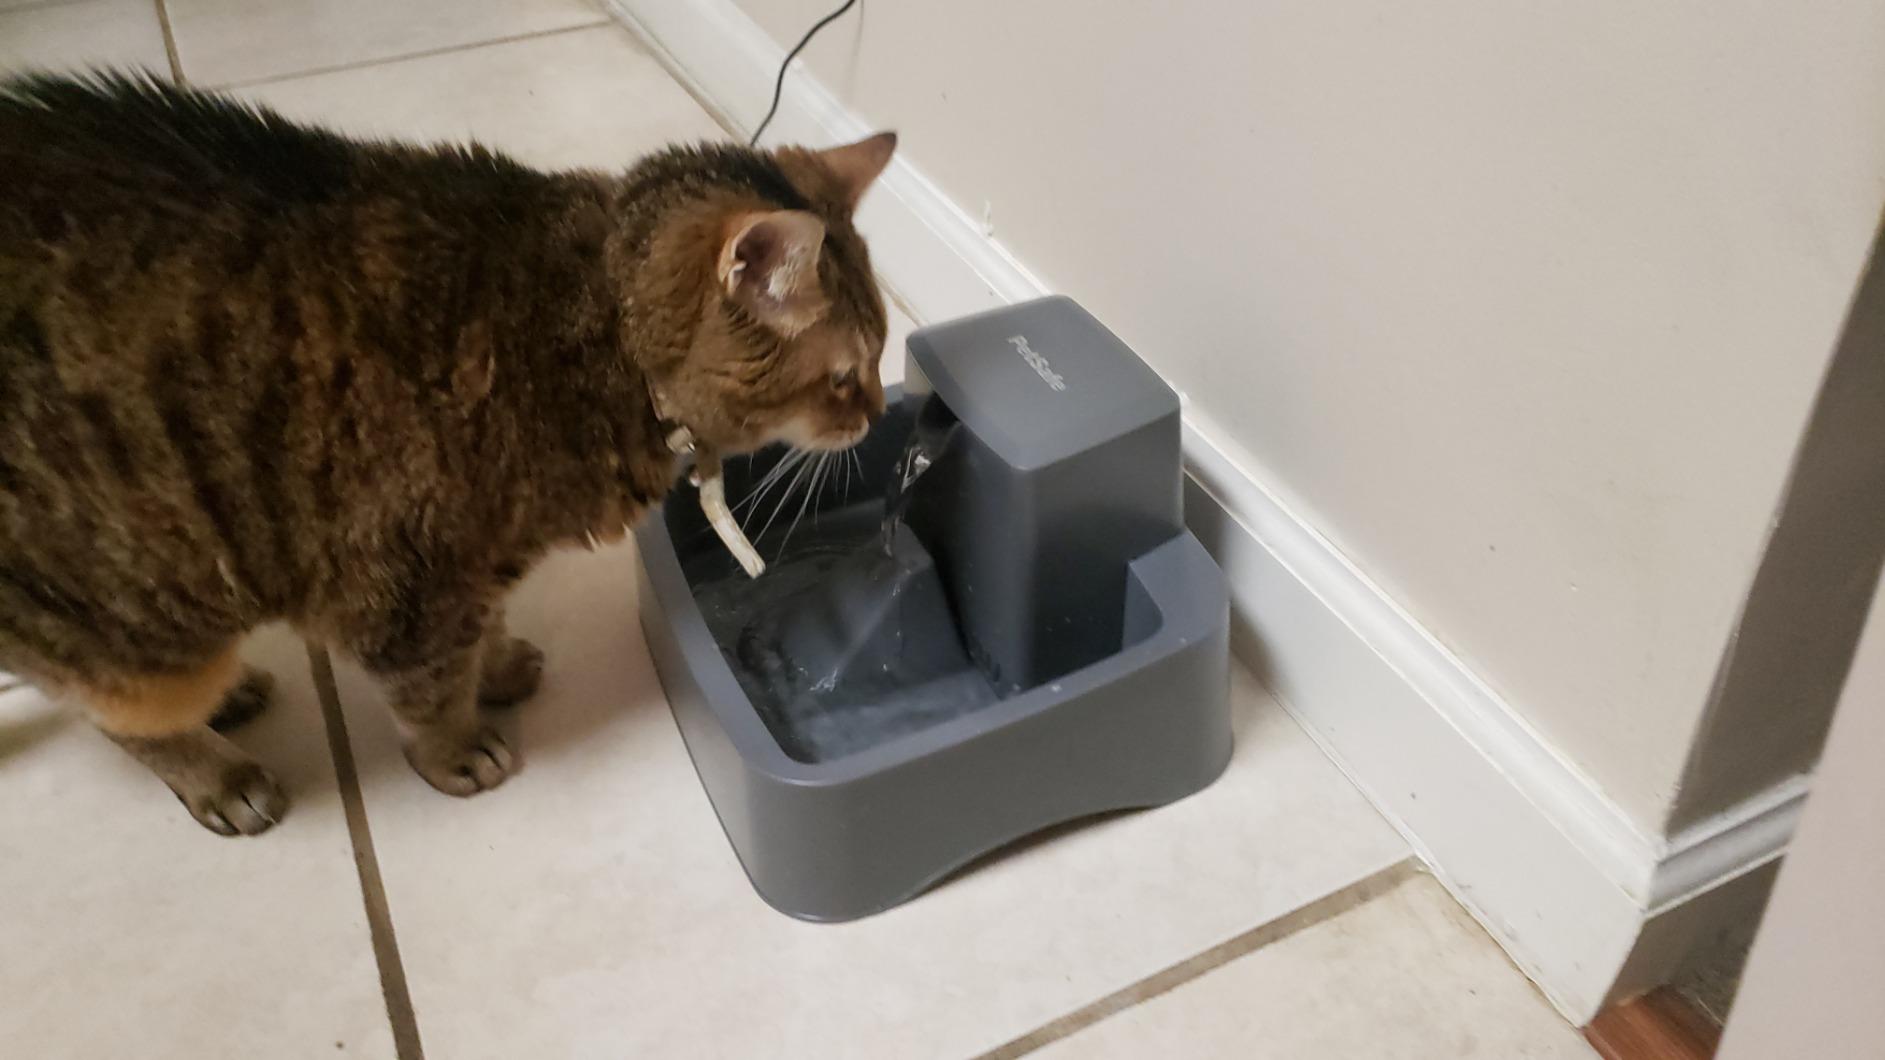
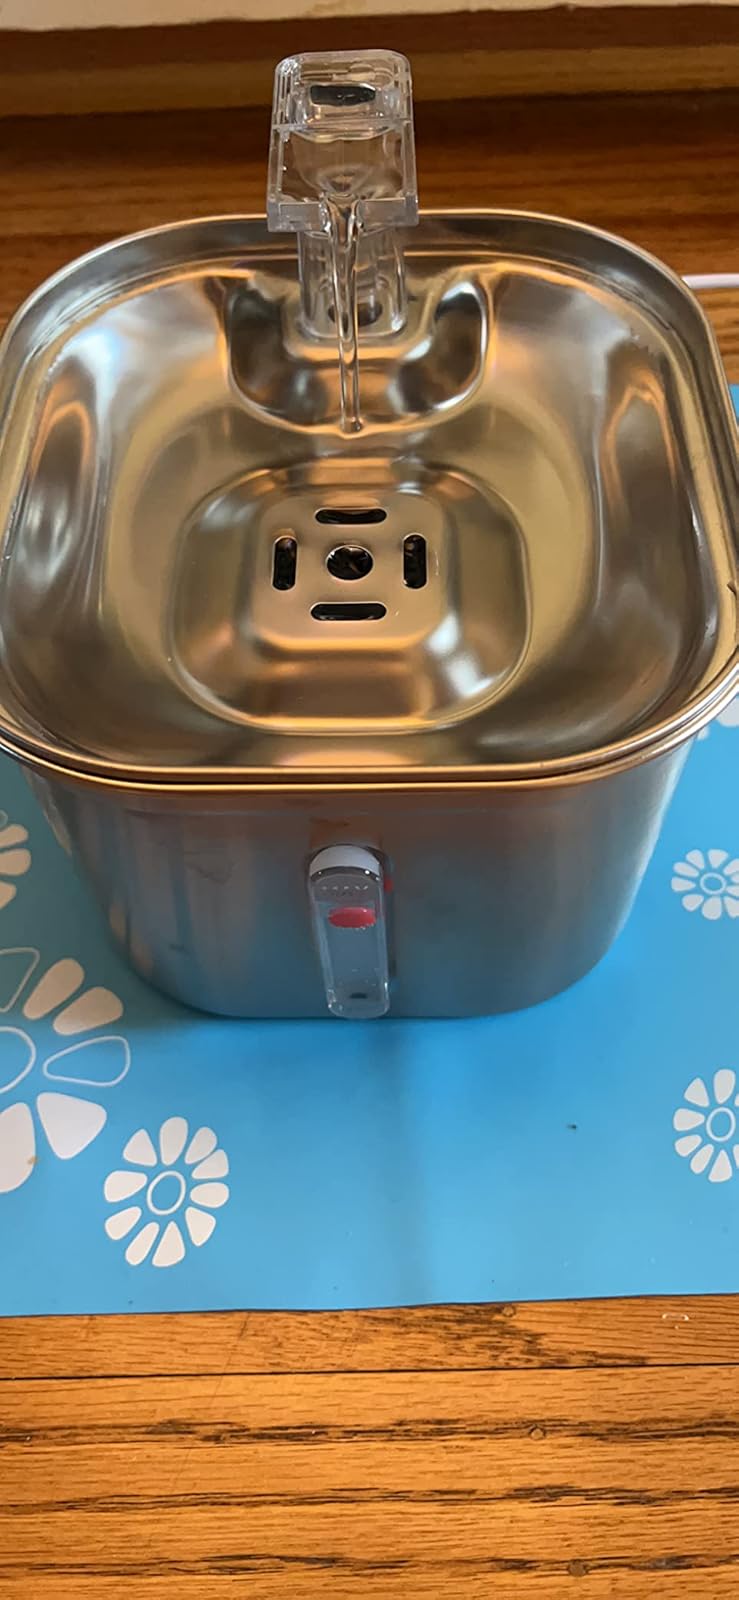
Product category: items_bowl
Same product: no